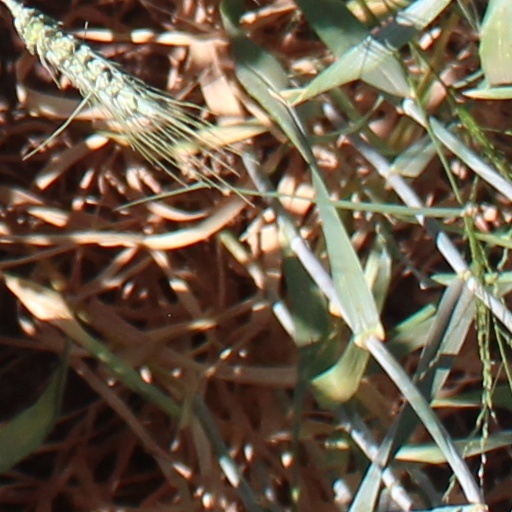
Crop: wheat